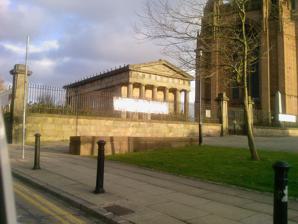
Building: The Oratory, Liverpool
Country: United Kingdom
Year built: 1829
Historic site in Liverpool, England The Oratory The Oratory Location Liverpool , England Coordinates 53°23′56″N 2°58′24″W / 53.3988°N 2.9732°W / 53.3988; -2.9732 OS grid reference SJ 354 895 Built 1829 Architect John Foster Architectural style(s) Greek Revival Governing body National Museums Liverpool Listed Building – Grade I Designated 28 June 1952 Reference no. 1063282 Location in Liverpool The Oratory stands to the north of Liverpool Anglican Cathedral in Merseyside, England. It was originally the mortuary  chapel to St James Cemetery , and houses a collection of 19th-century sculpture and important funeral monuments as part of the Walker Art Gallery . It is a Grade I listed building in the National Heritage List for England . History The Oratory was built in 1829, and used for funeral services before burials in the adjacent cemetery. It was designed by John Foster . When the cemetery closed, the building fell into disuse. In 1986 it came under the care of National Museums Liverpool , and is used to contain a collection of sculptures and statues. Architecture The building is in the form of a Greek Doric temple. At each end is a portico with six columns. There are no windows and the building is lit from above. Inside, a coffered ceiling is supported by Ionic columns. Pollard and Pevsner consider this to be Foster's best surviving building. On 28 June 1952 it was designated as a Grade I listed building. In the National Heritage List for England it is described as "one of the purest monuments of the Greek Revival in England". Around the Oratory are cast iron railings and gate piers that have been listed at Grade II. Collection Inside the building is a collection of monuments, mainly Neoclassical reliefs , many of which were brought here from demolished buildings in the 1980s. These include a monument dated 1834 given to the Nicholson family by Francis Chantrey , one to William Earle, who died in 1839, by John Gibson , to Dr William Stevenson, who died in 1853, by J. A. P. Macbride, to William Hammerton, who died in 1832, by Gibson, to William Ewart, who died in 1823, by Joseph Gott, to Emily Robinson, who died in 1829, by Gibson, and to Agnes Jones , who died in 1868, by Pietro Tenerani . There is also a statue of William Huskisson by Gibson that was formerly in the Custom House. See also Grade I listed buildings in Liverpool Grade I listed churches in Merseyside List of public art in Liverpool Architecture of Liverpool References